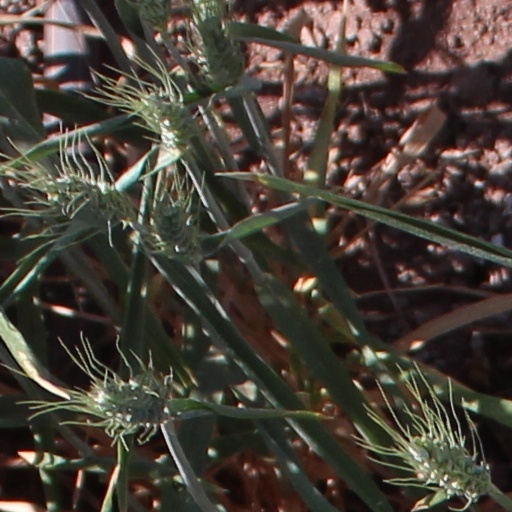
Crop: wheat